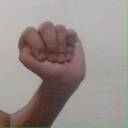
अक्षर: ठ